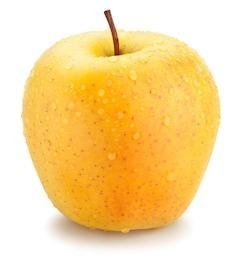
Label: apple